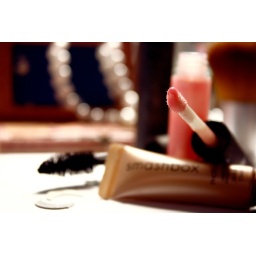
black mascara, pink lip gloss, under eye brightener, and pearls. &lt;b&gt;mac &amp;amp; smashbox.&lt;/b&gt;